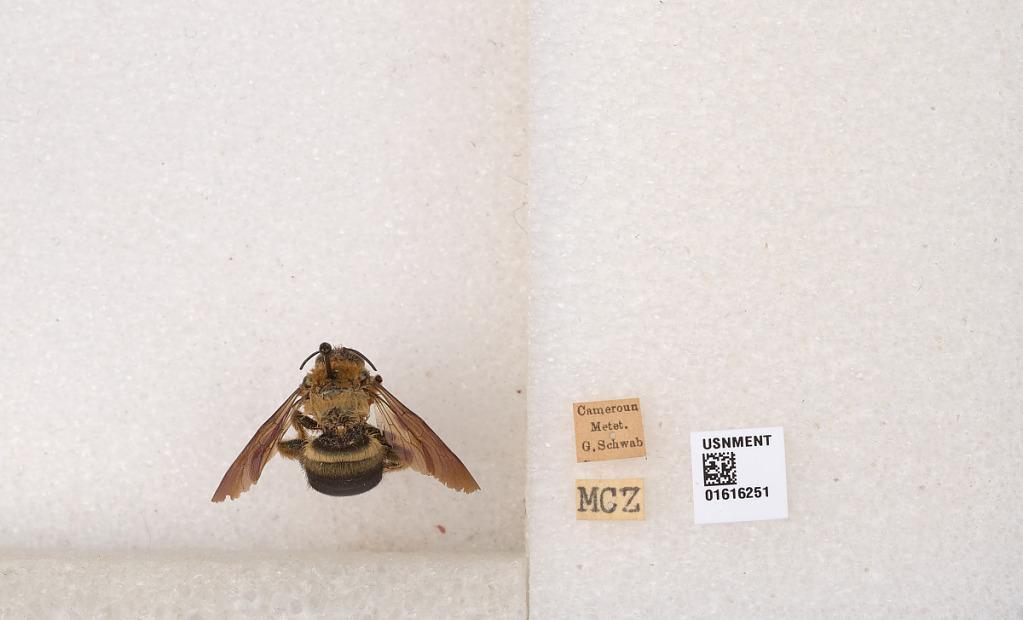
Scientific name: Xylocopa (Rhysoxylocopa) steindachneri Maidl
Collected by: G. Schwab
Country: Cameroon
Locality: Metet